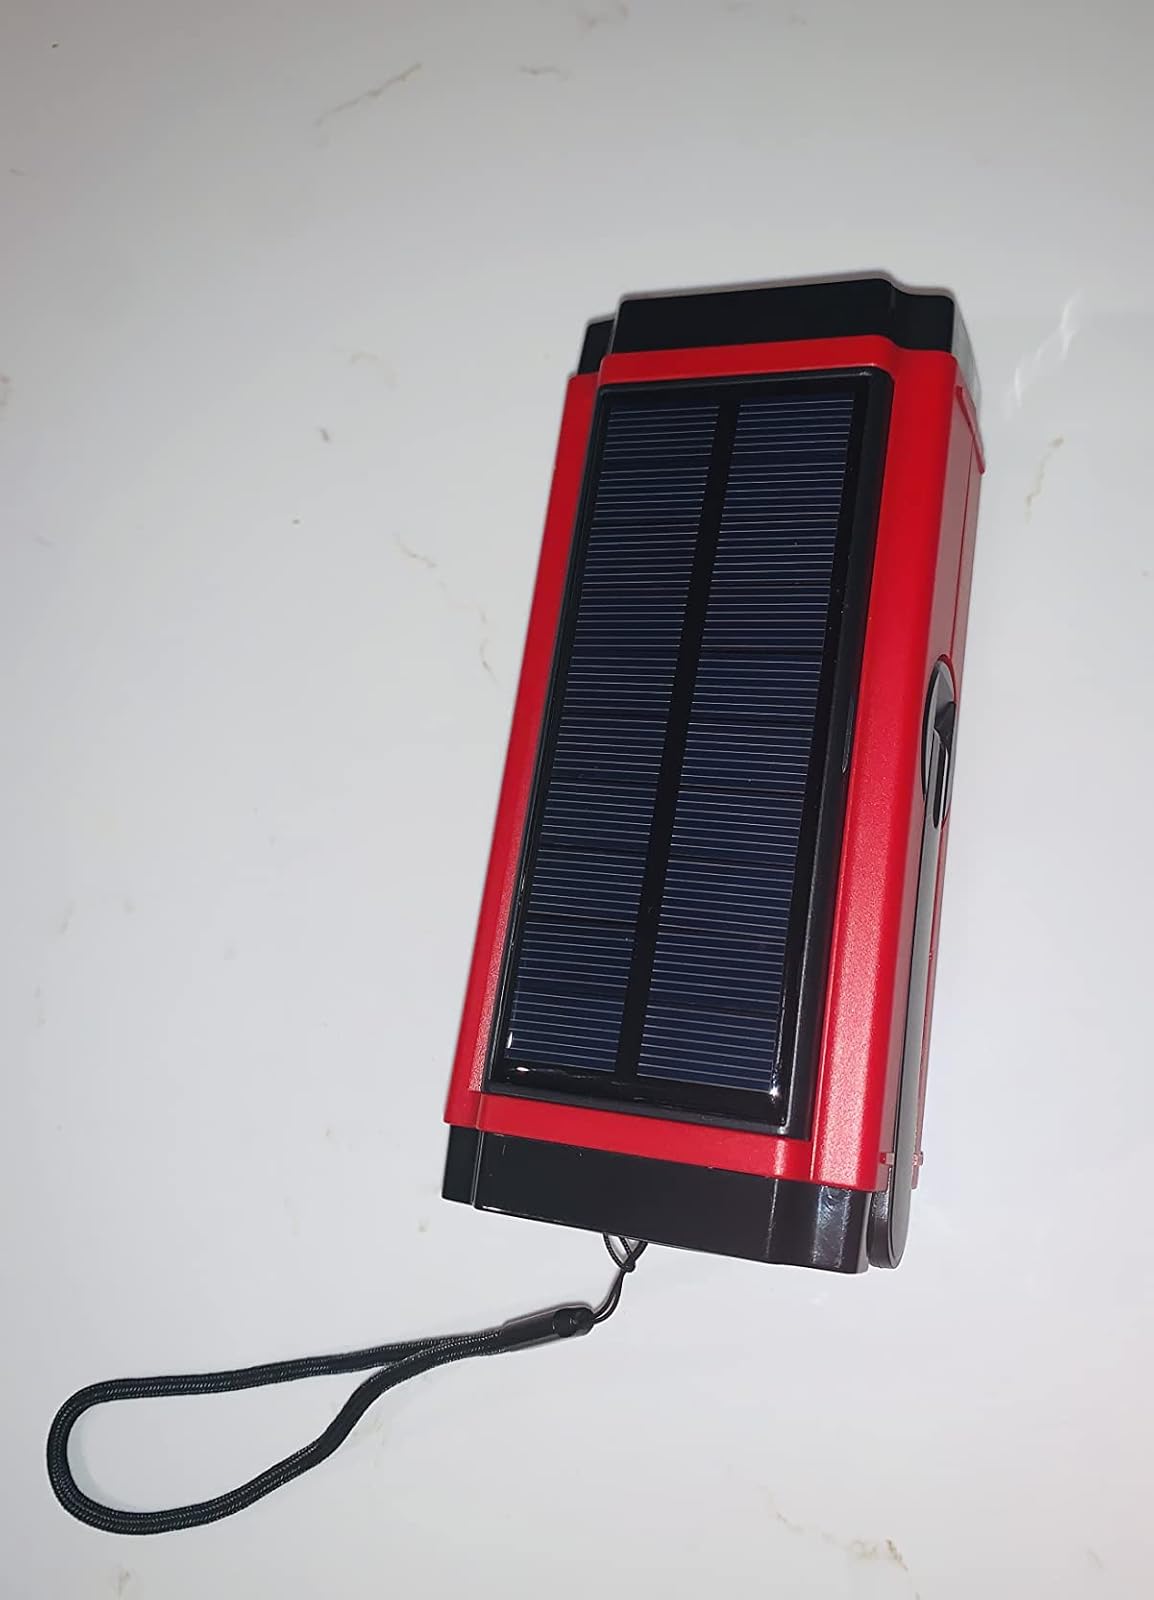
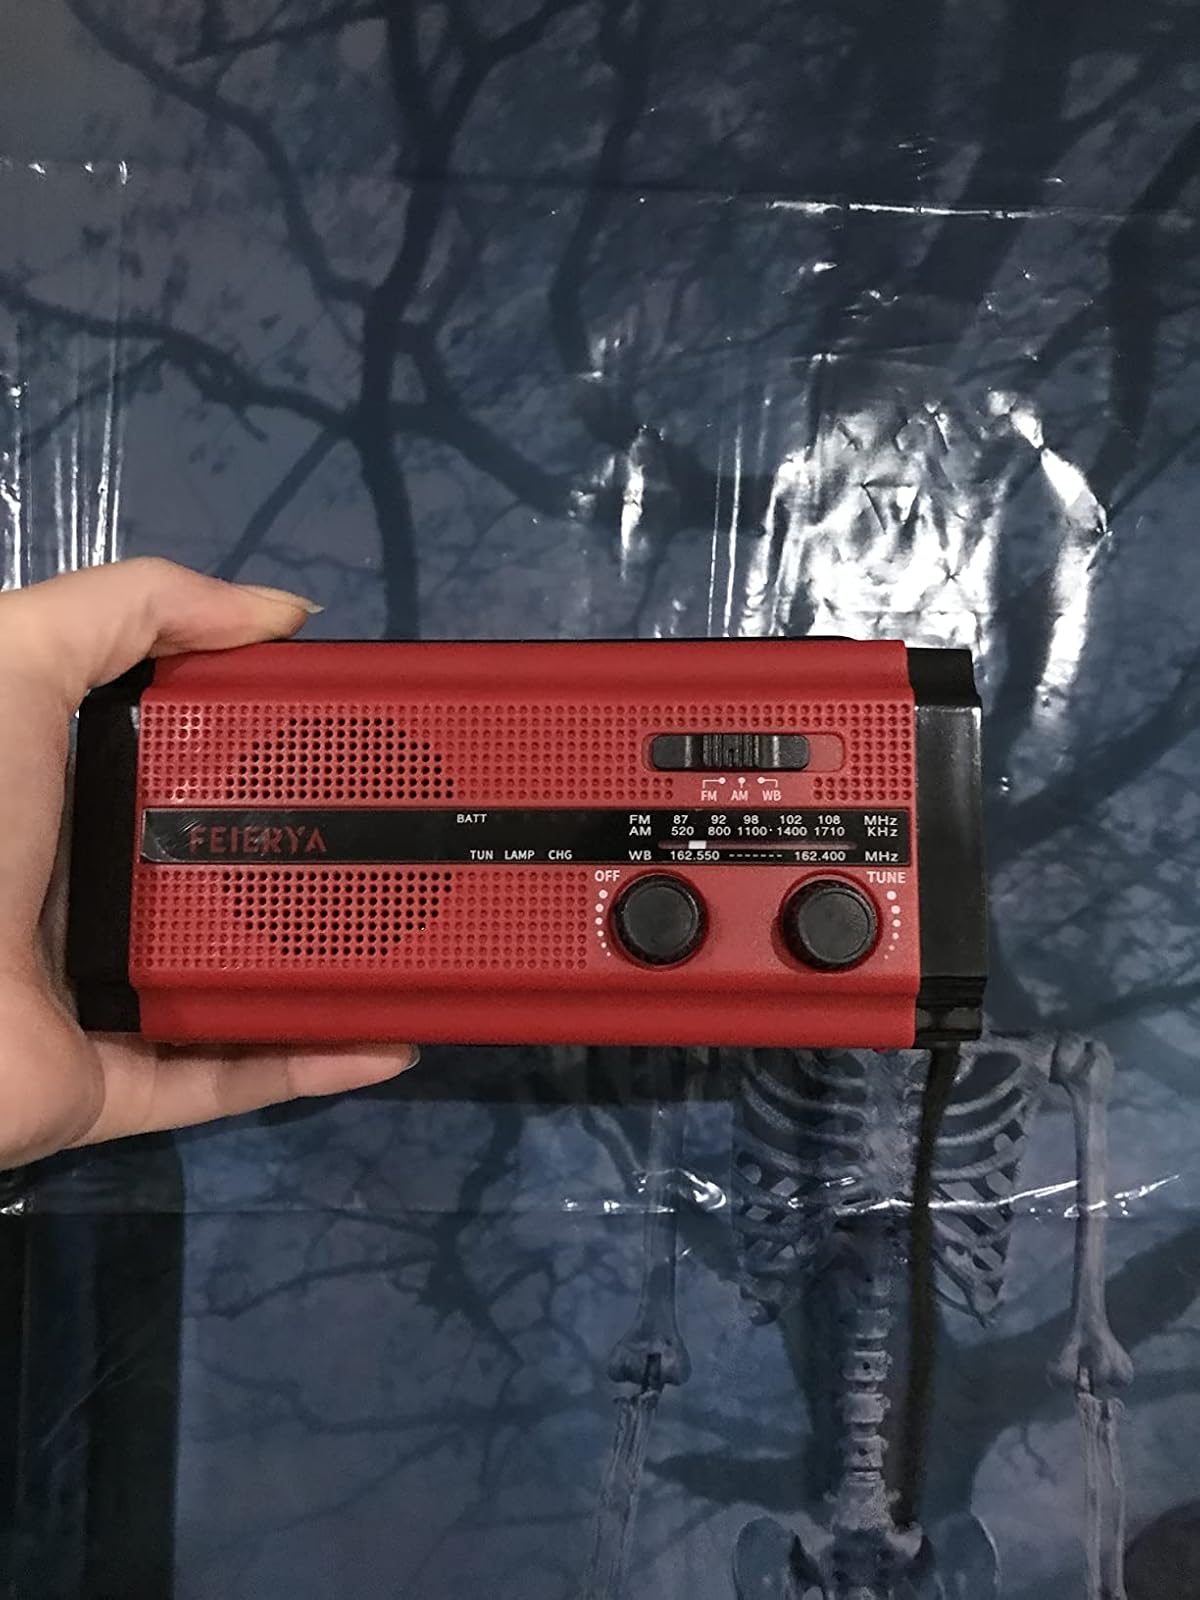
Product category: radio
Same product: yes